Toporzeł

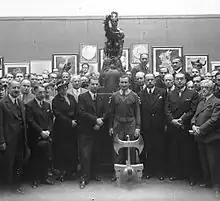
Szukalski (center right) with the Toporzeł.

The Toporzeł is an emblem created by Stanisław Szukalski in 1935 to replace the traditional White Eagle. It was created by combination of axe and eagle (topor+orzeł). The head has the form of a hook shaped like an eagle's head, which symbolizes breaking a tradition. A symbol based on the Toporł, but with a cross instead of an eagle's head (Topokrzyż) appeared in Szukalski's magazine "Krak". It bore the inscription "GOJ - Gospodarczą Organizujmy Jedność" and was intended by the author to be used to mark non-Jewish shops At the beginning of 1940, in German- occupied Warsaw, this symbol was used by Polish anti-Semites from the "Atak" group to mark Christian shops , in order to economically boycott Jews.